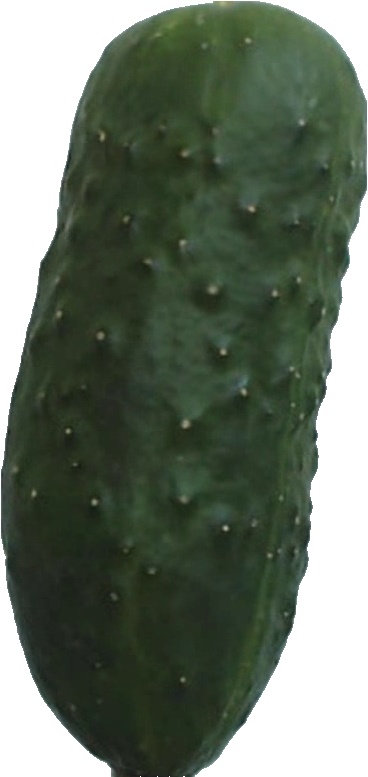
Label: cucumber_1